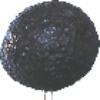
Label: avocado